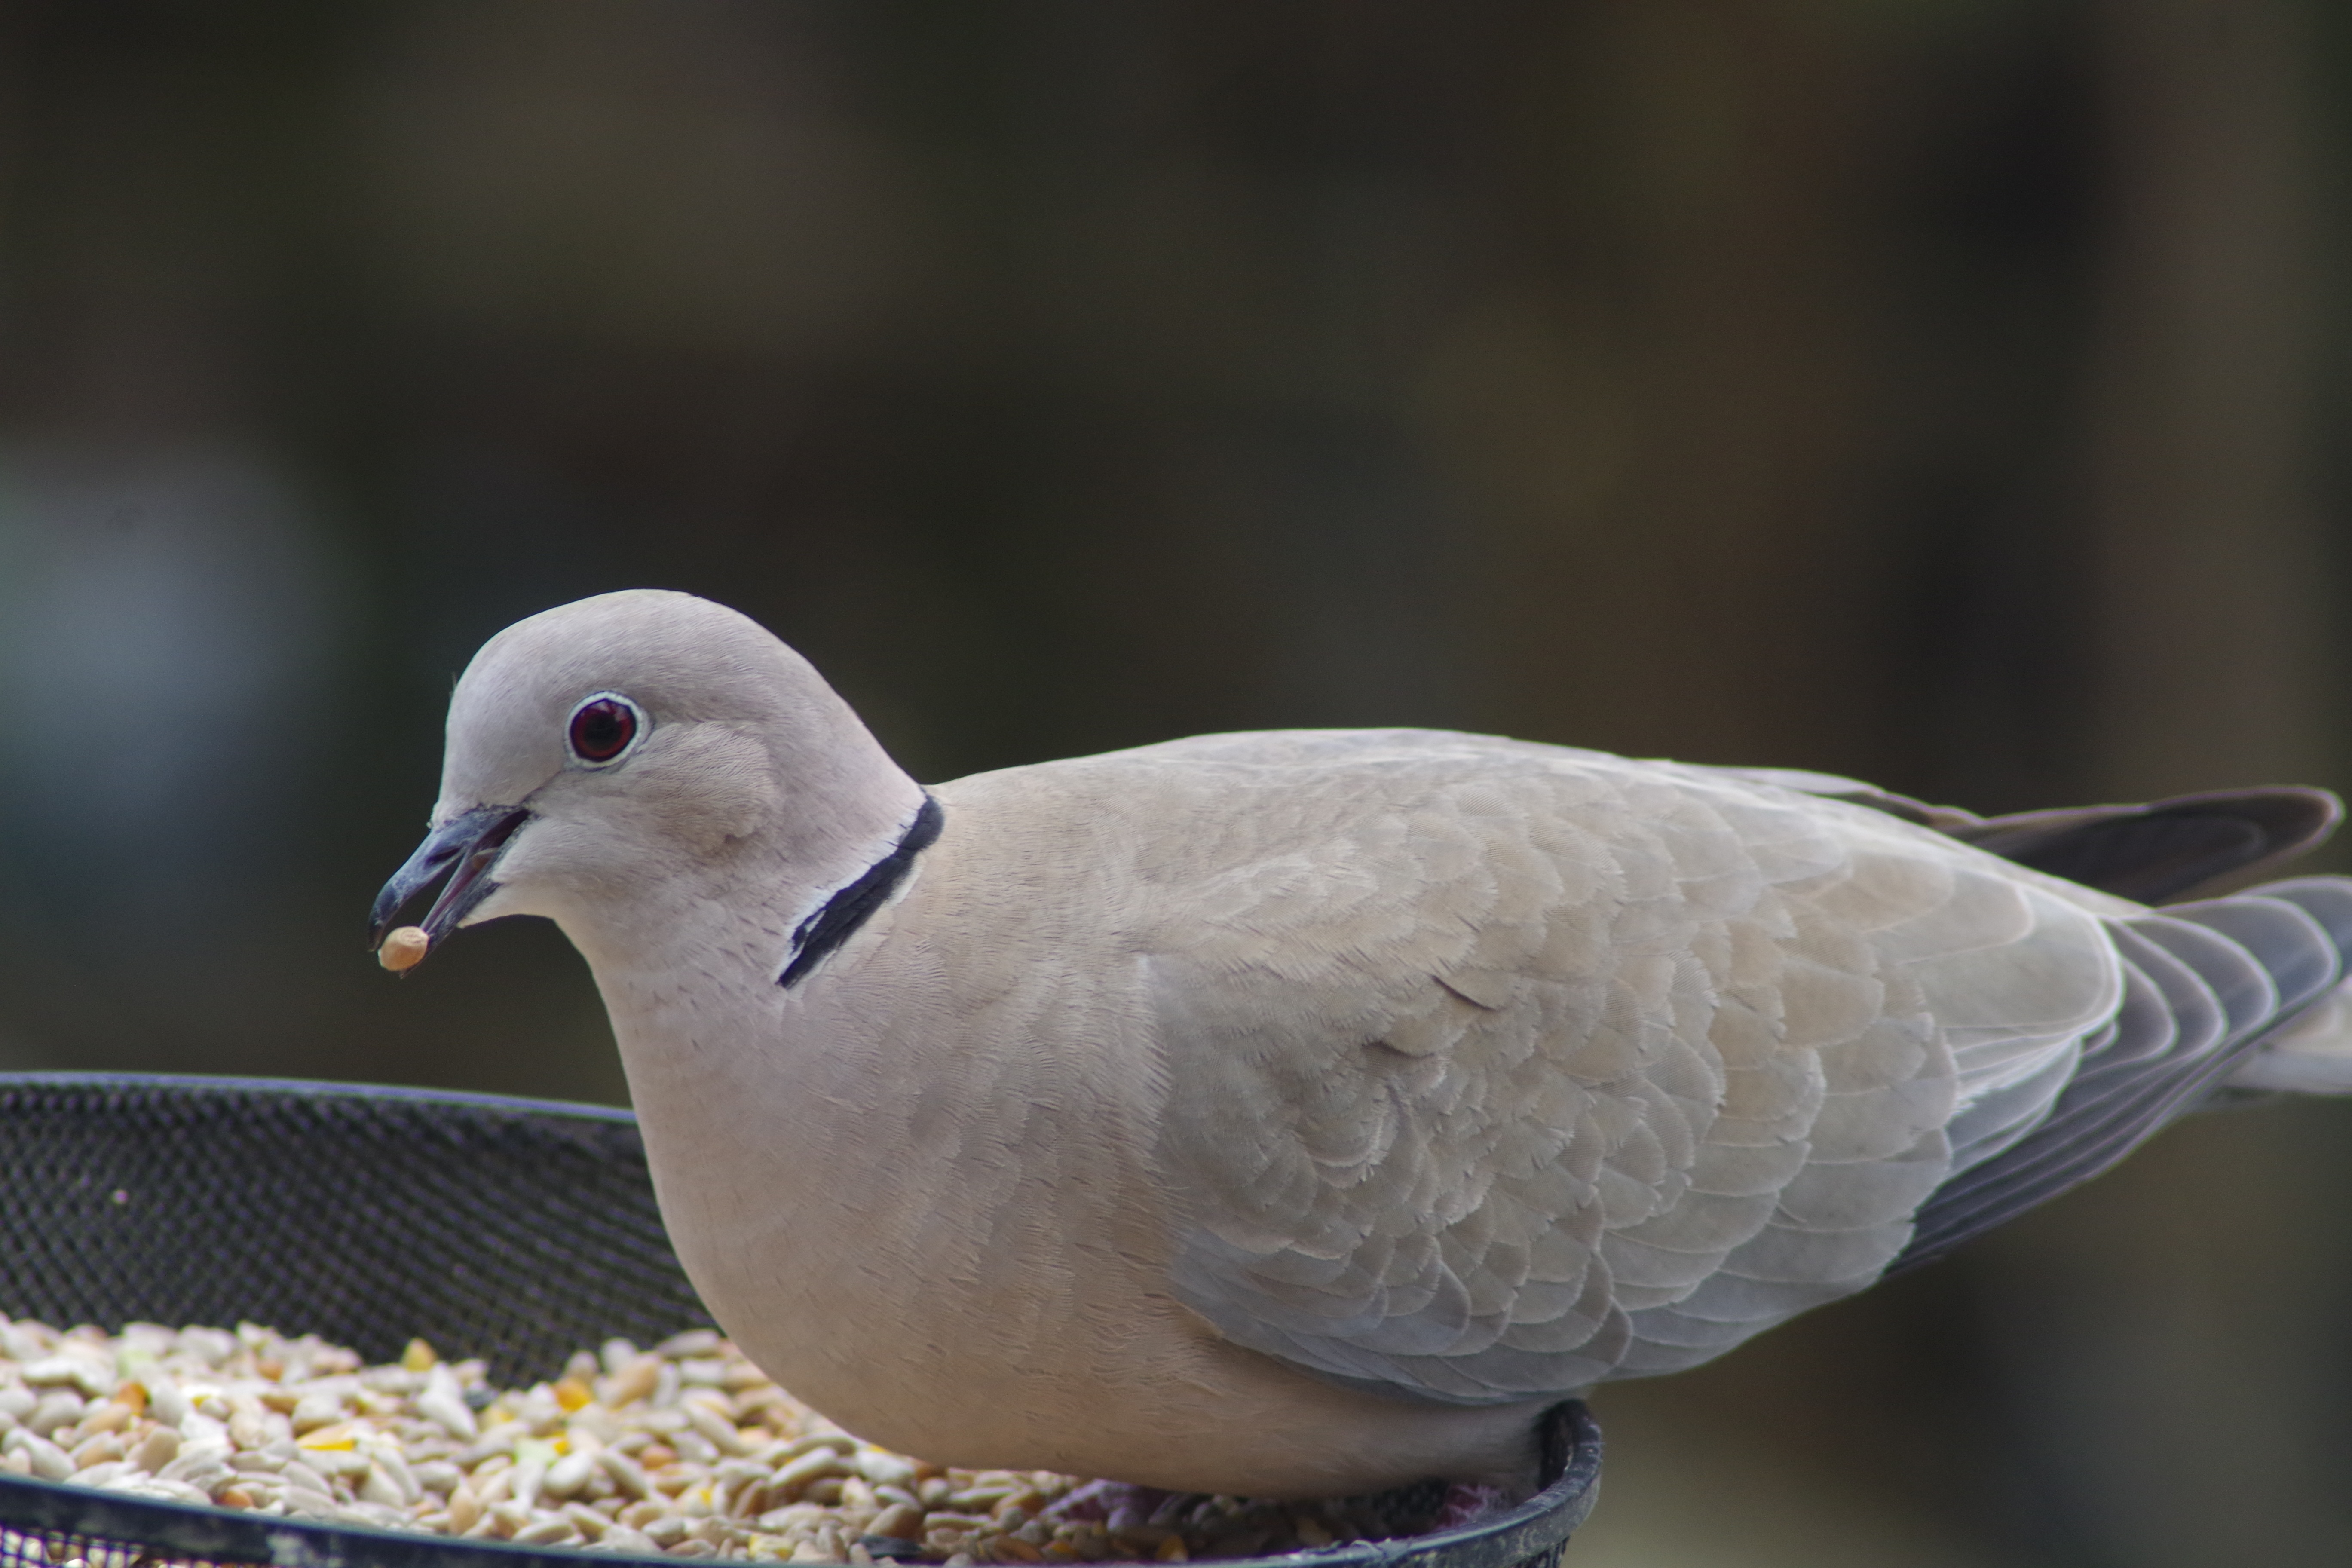
nature, bird, wing, ring, seabird, wildlife, wild, beak, garden, fauna, collar, close up, feeding, eating, pigeon, beige, dove, vertebrate, collared, ringneck, necked, pigeons and doves, stock dove, streptopelia